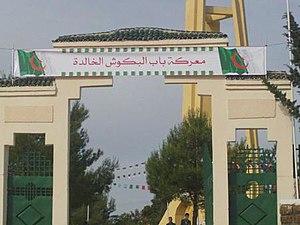
L'Ouarsenis est un massif de montagnes du nord-ouest de l'Algérie. Il culmine au pic Sidi Amar près de Bordj Bou Naama dans la wilaya de Tissemsilt à 67 km au nord de Tissemsilt.